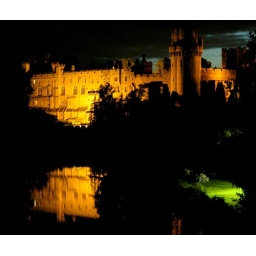
Warwick castle photographed from the Banbury Rd Bridge over the river Avon